437 Transport Squadron

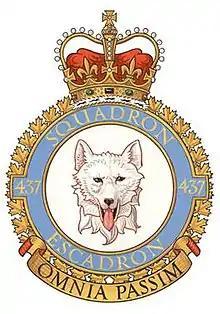

437 Transport Squadron is a unit of the Canadian Armed Forces under the Royal Canadian Air Force, based at CFB Trenton in Ontario. The unit operates the CC-150 Polaris, the CC-330 Husky, and is responsible for long range military and VIP transportation (including for the Royal Family visiting Canada).